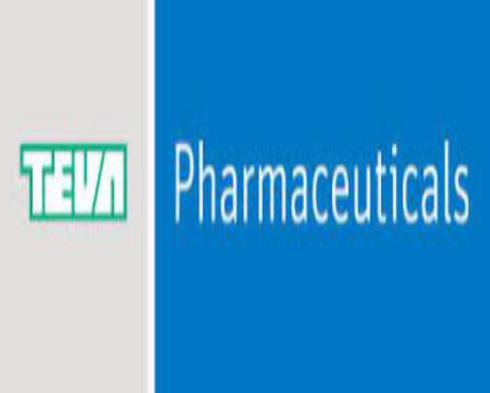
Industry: Others